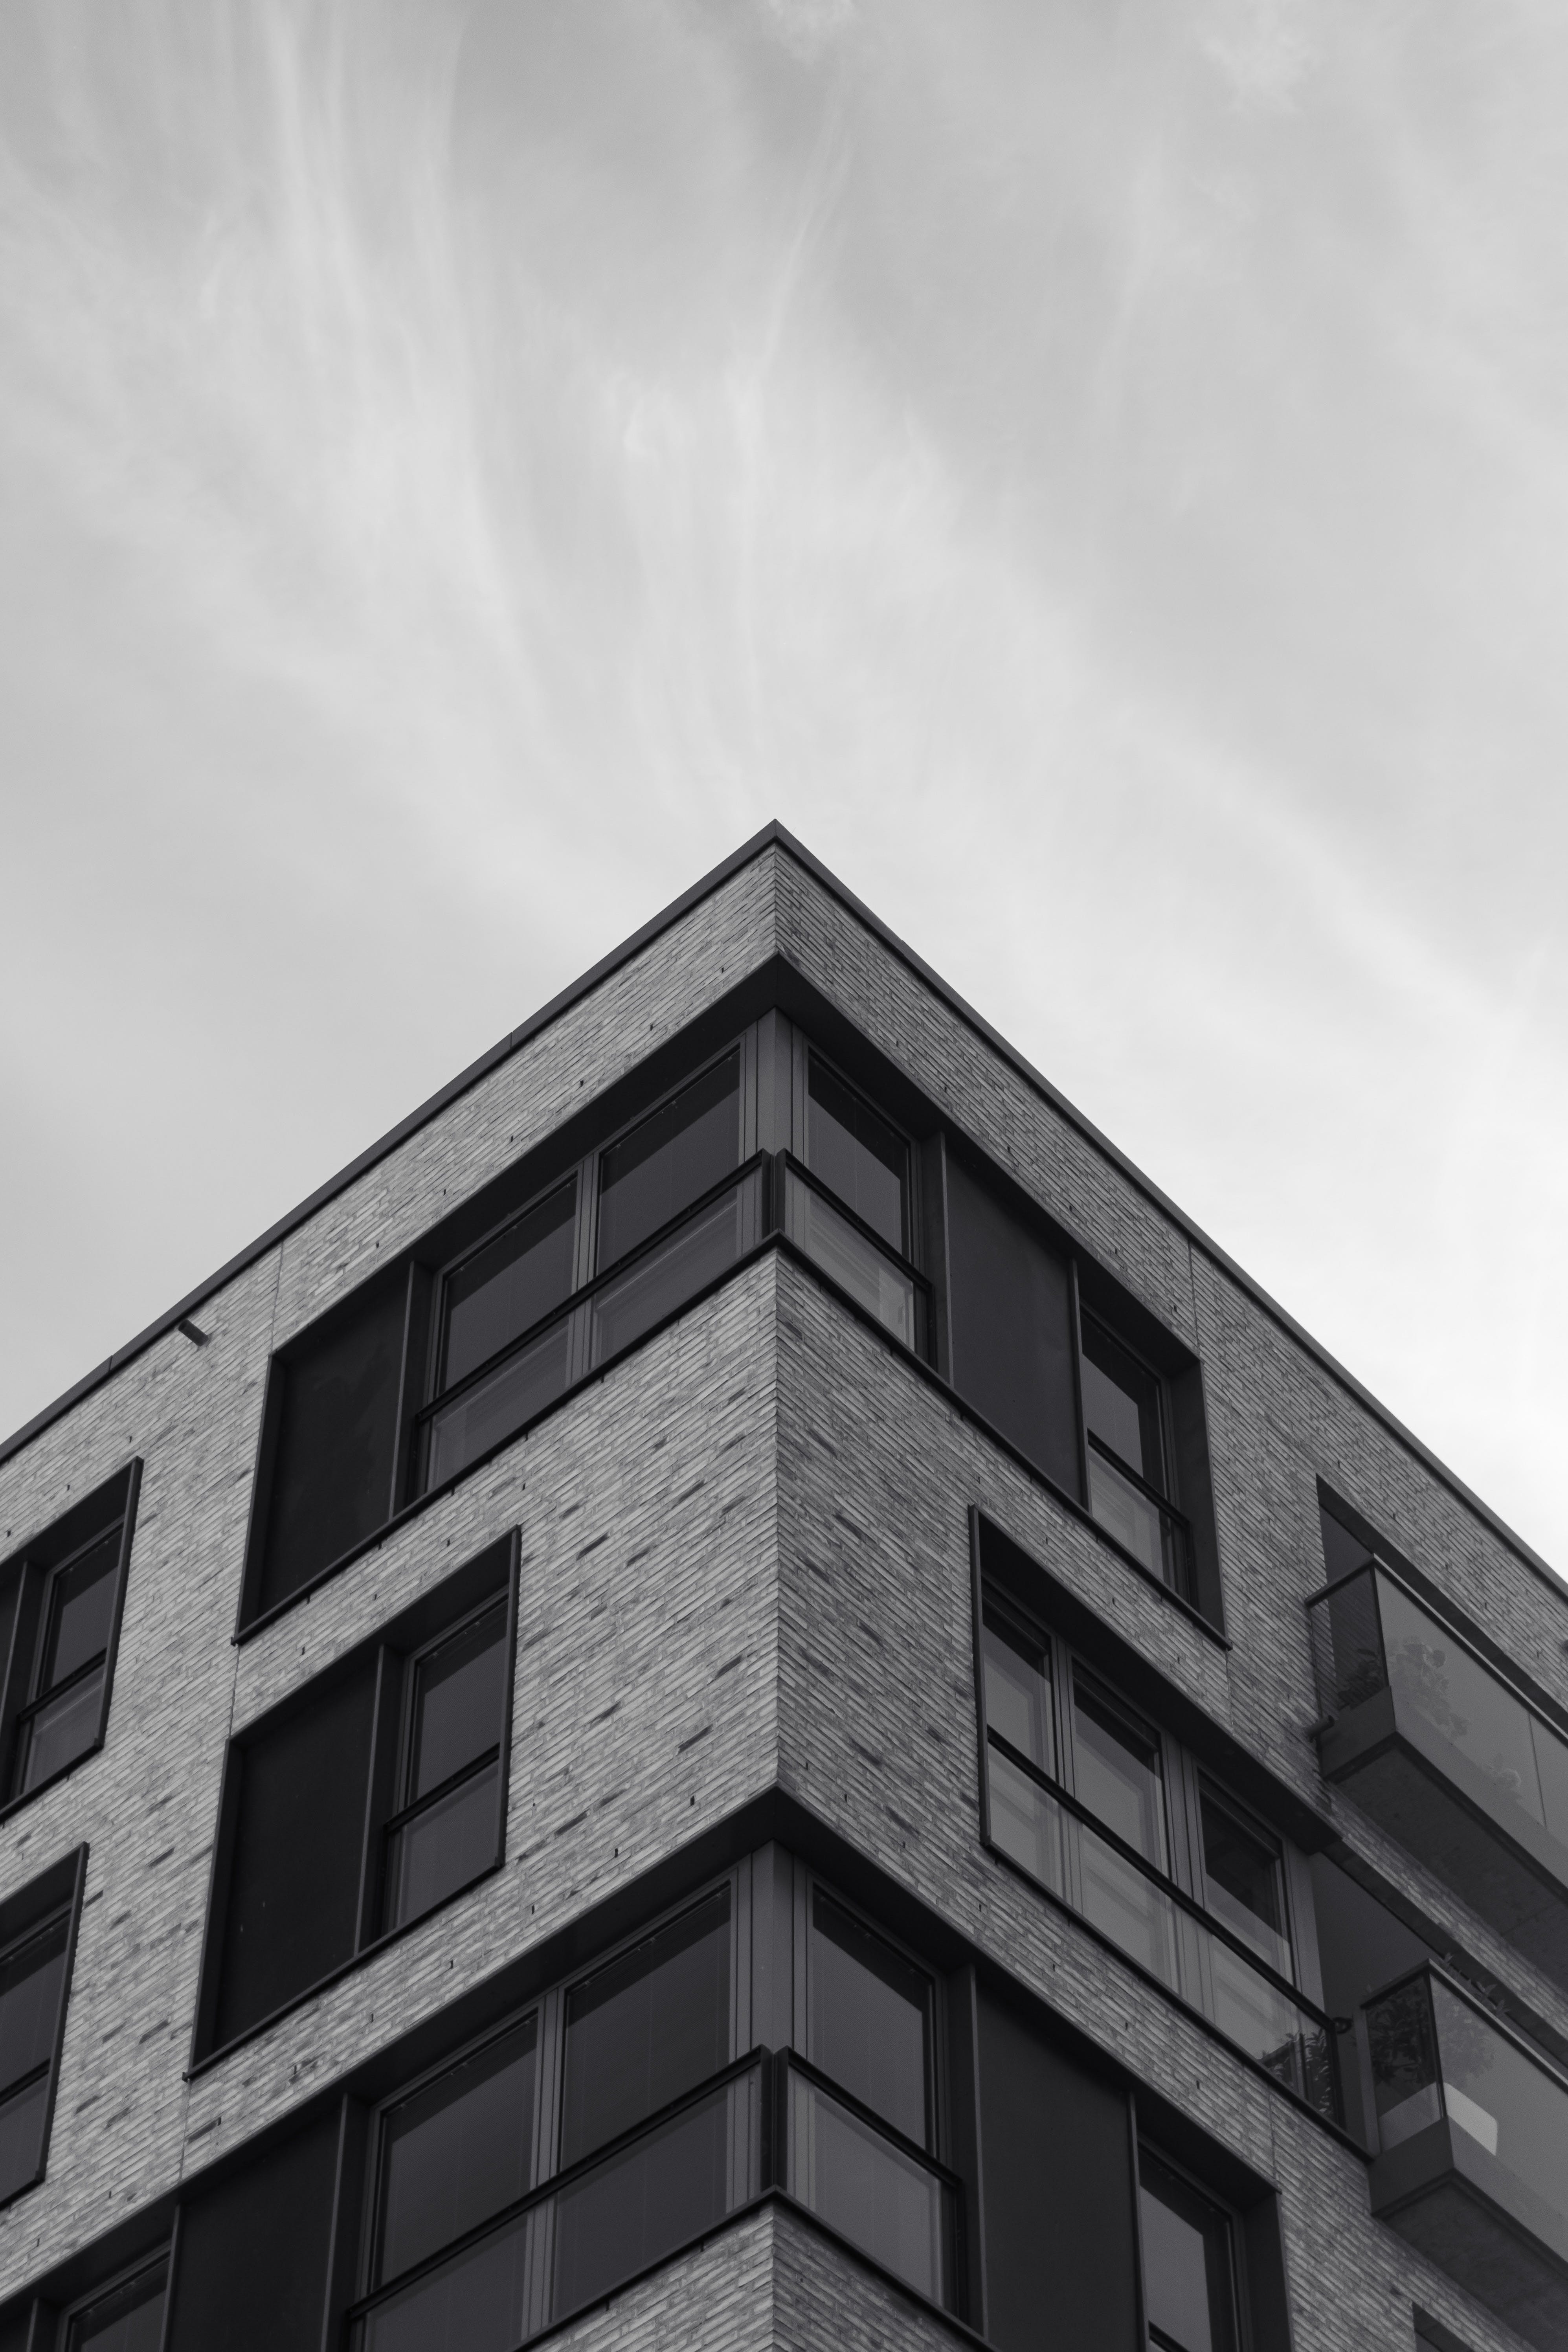
building, cloud, sky, window, rectangle, tower block, grey, urban design, condominium, brick, symmetry, composite material, city, commercial building, facade, urban area, metropolis, brickwork, Tints and shades, pattern, apartment, mixed use, monochrome photography, roof, concrete, monochrome, fixture, building material, metal, headquarters, downtown, font, corporate headquarters, street, daylighting, skyscraper